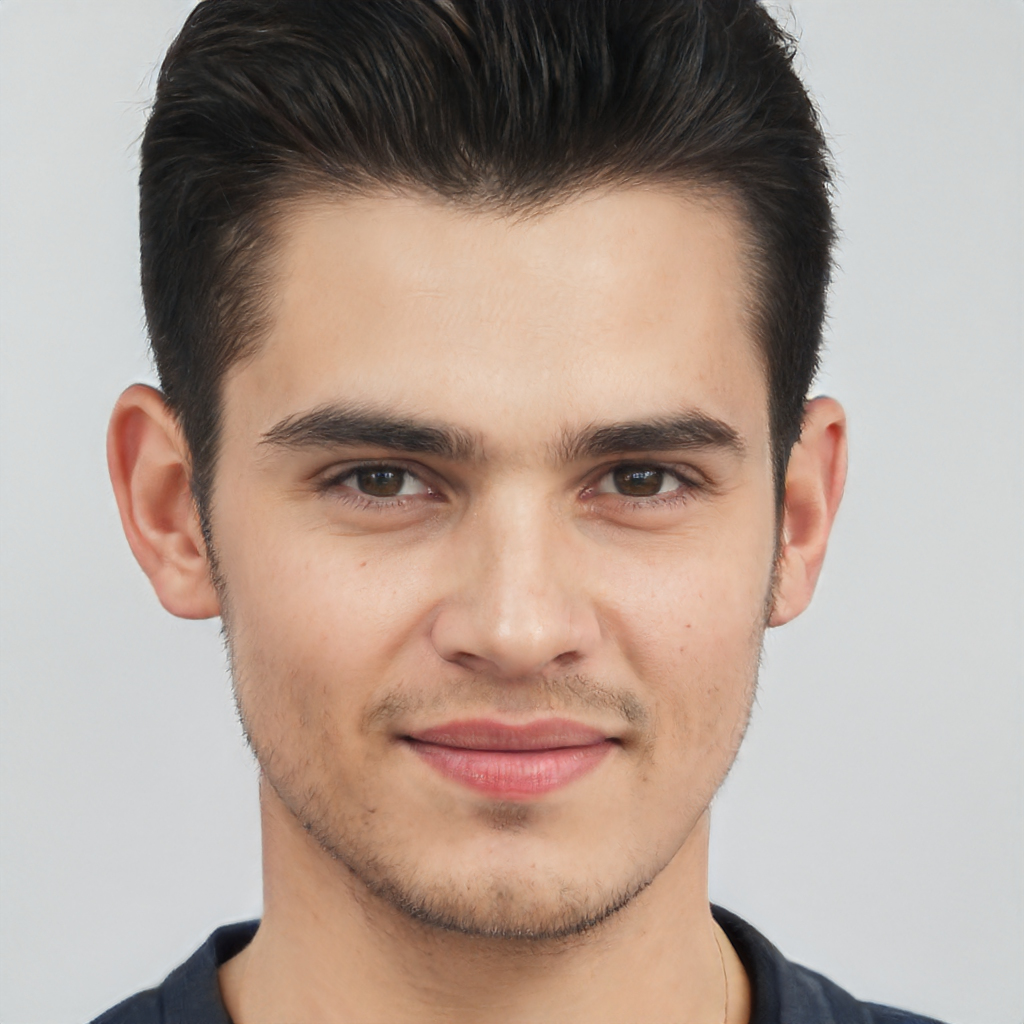
Portrait style: Real Portrait